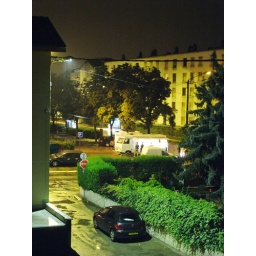
pizza cart over the street